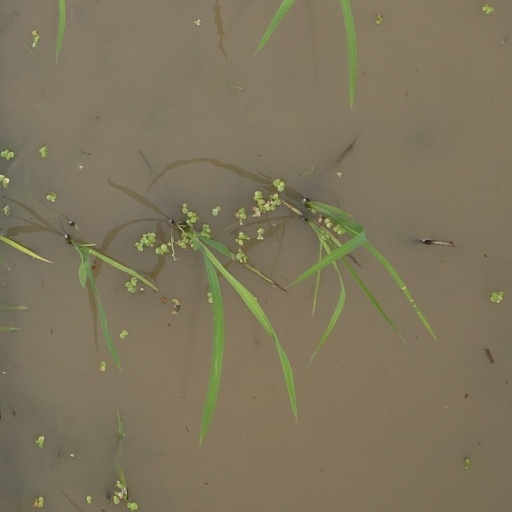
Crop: rice